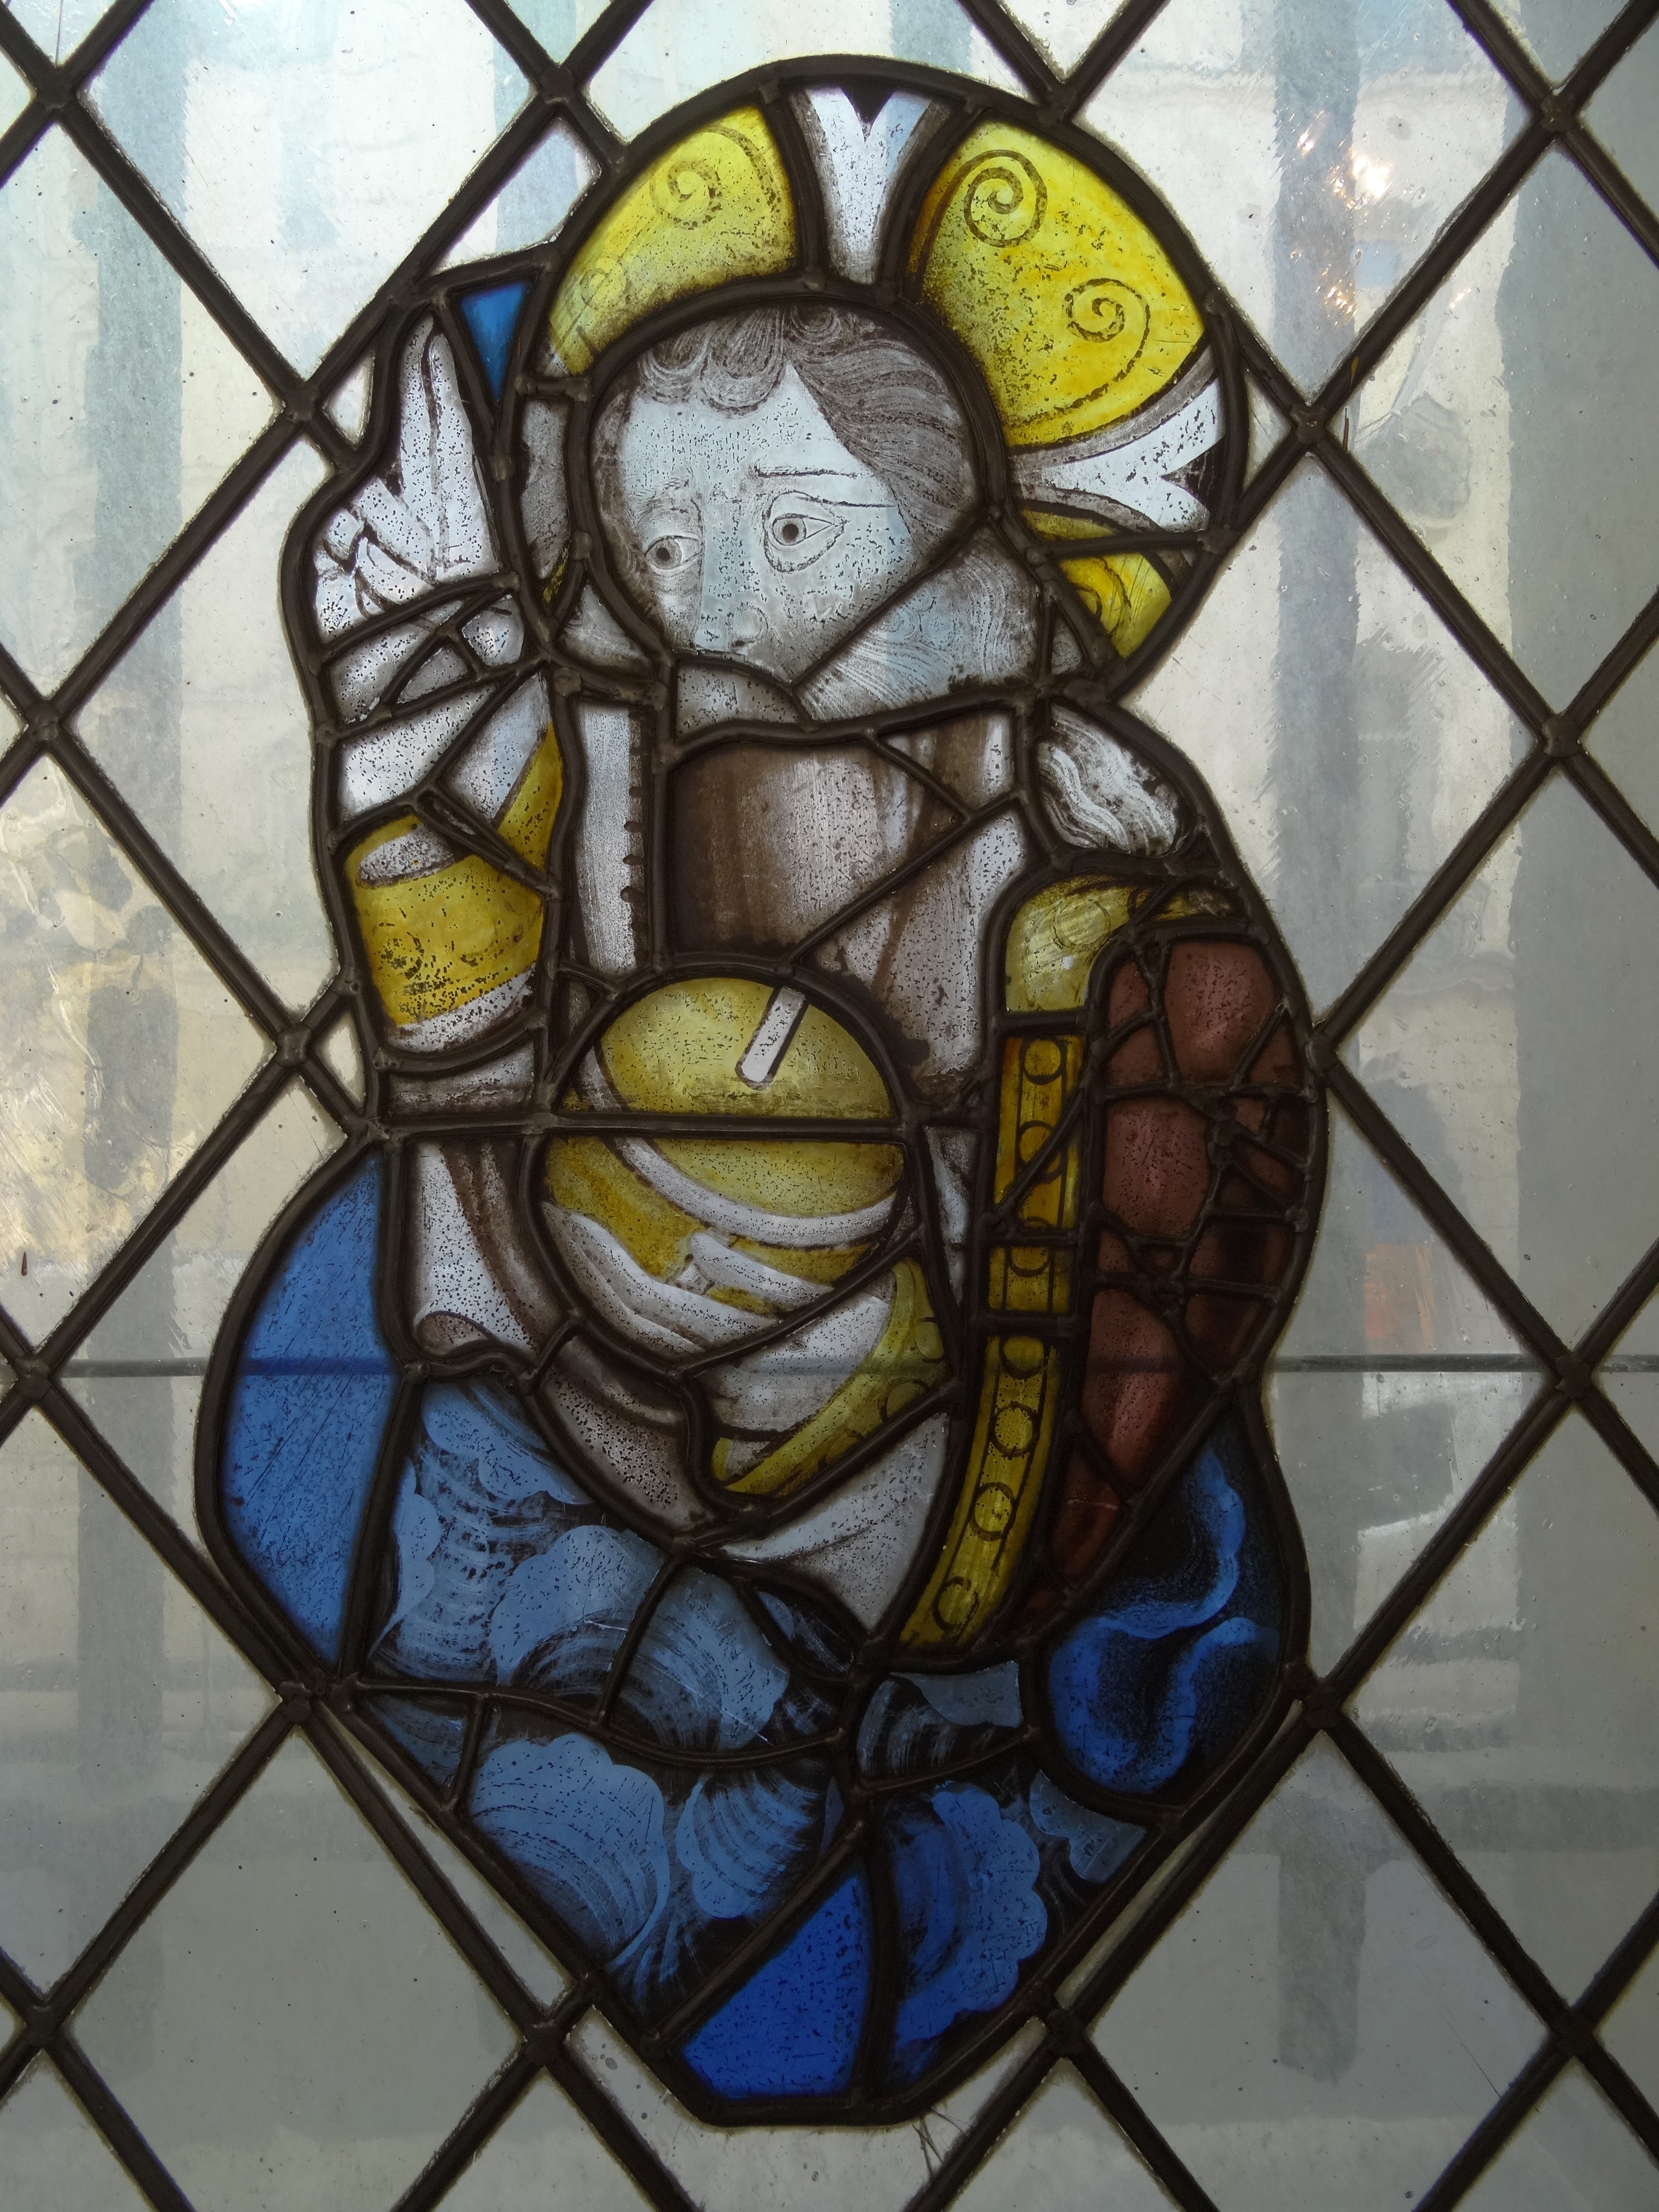
window, glass, old, paris, france, material, stained glass, medieval, art, symmetry, saint, holy, stained glass window, catholicism, stained glass saint, carnavalet museum